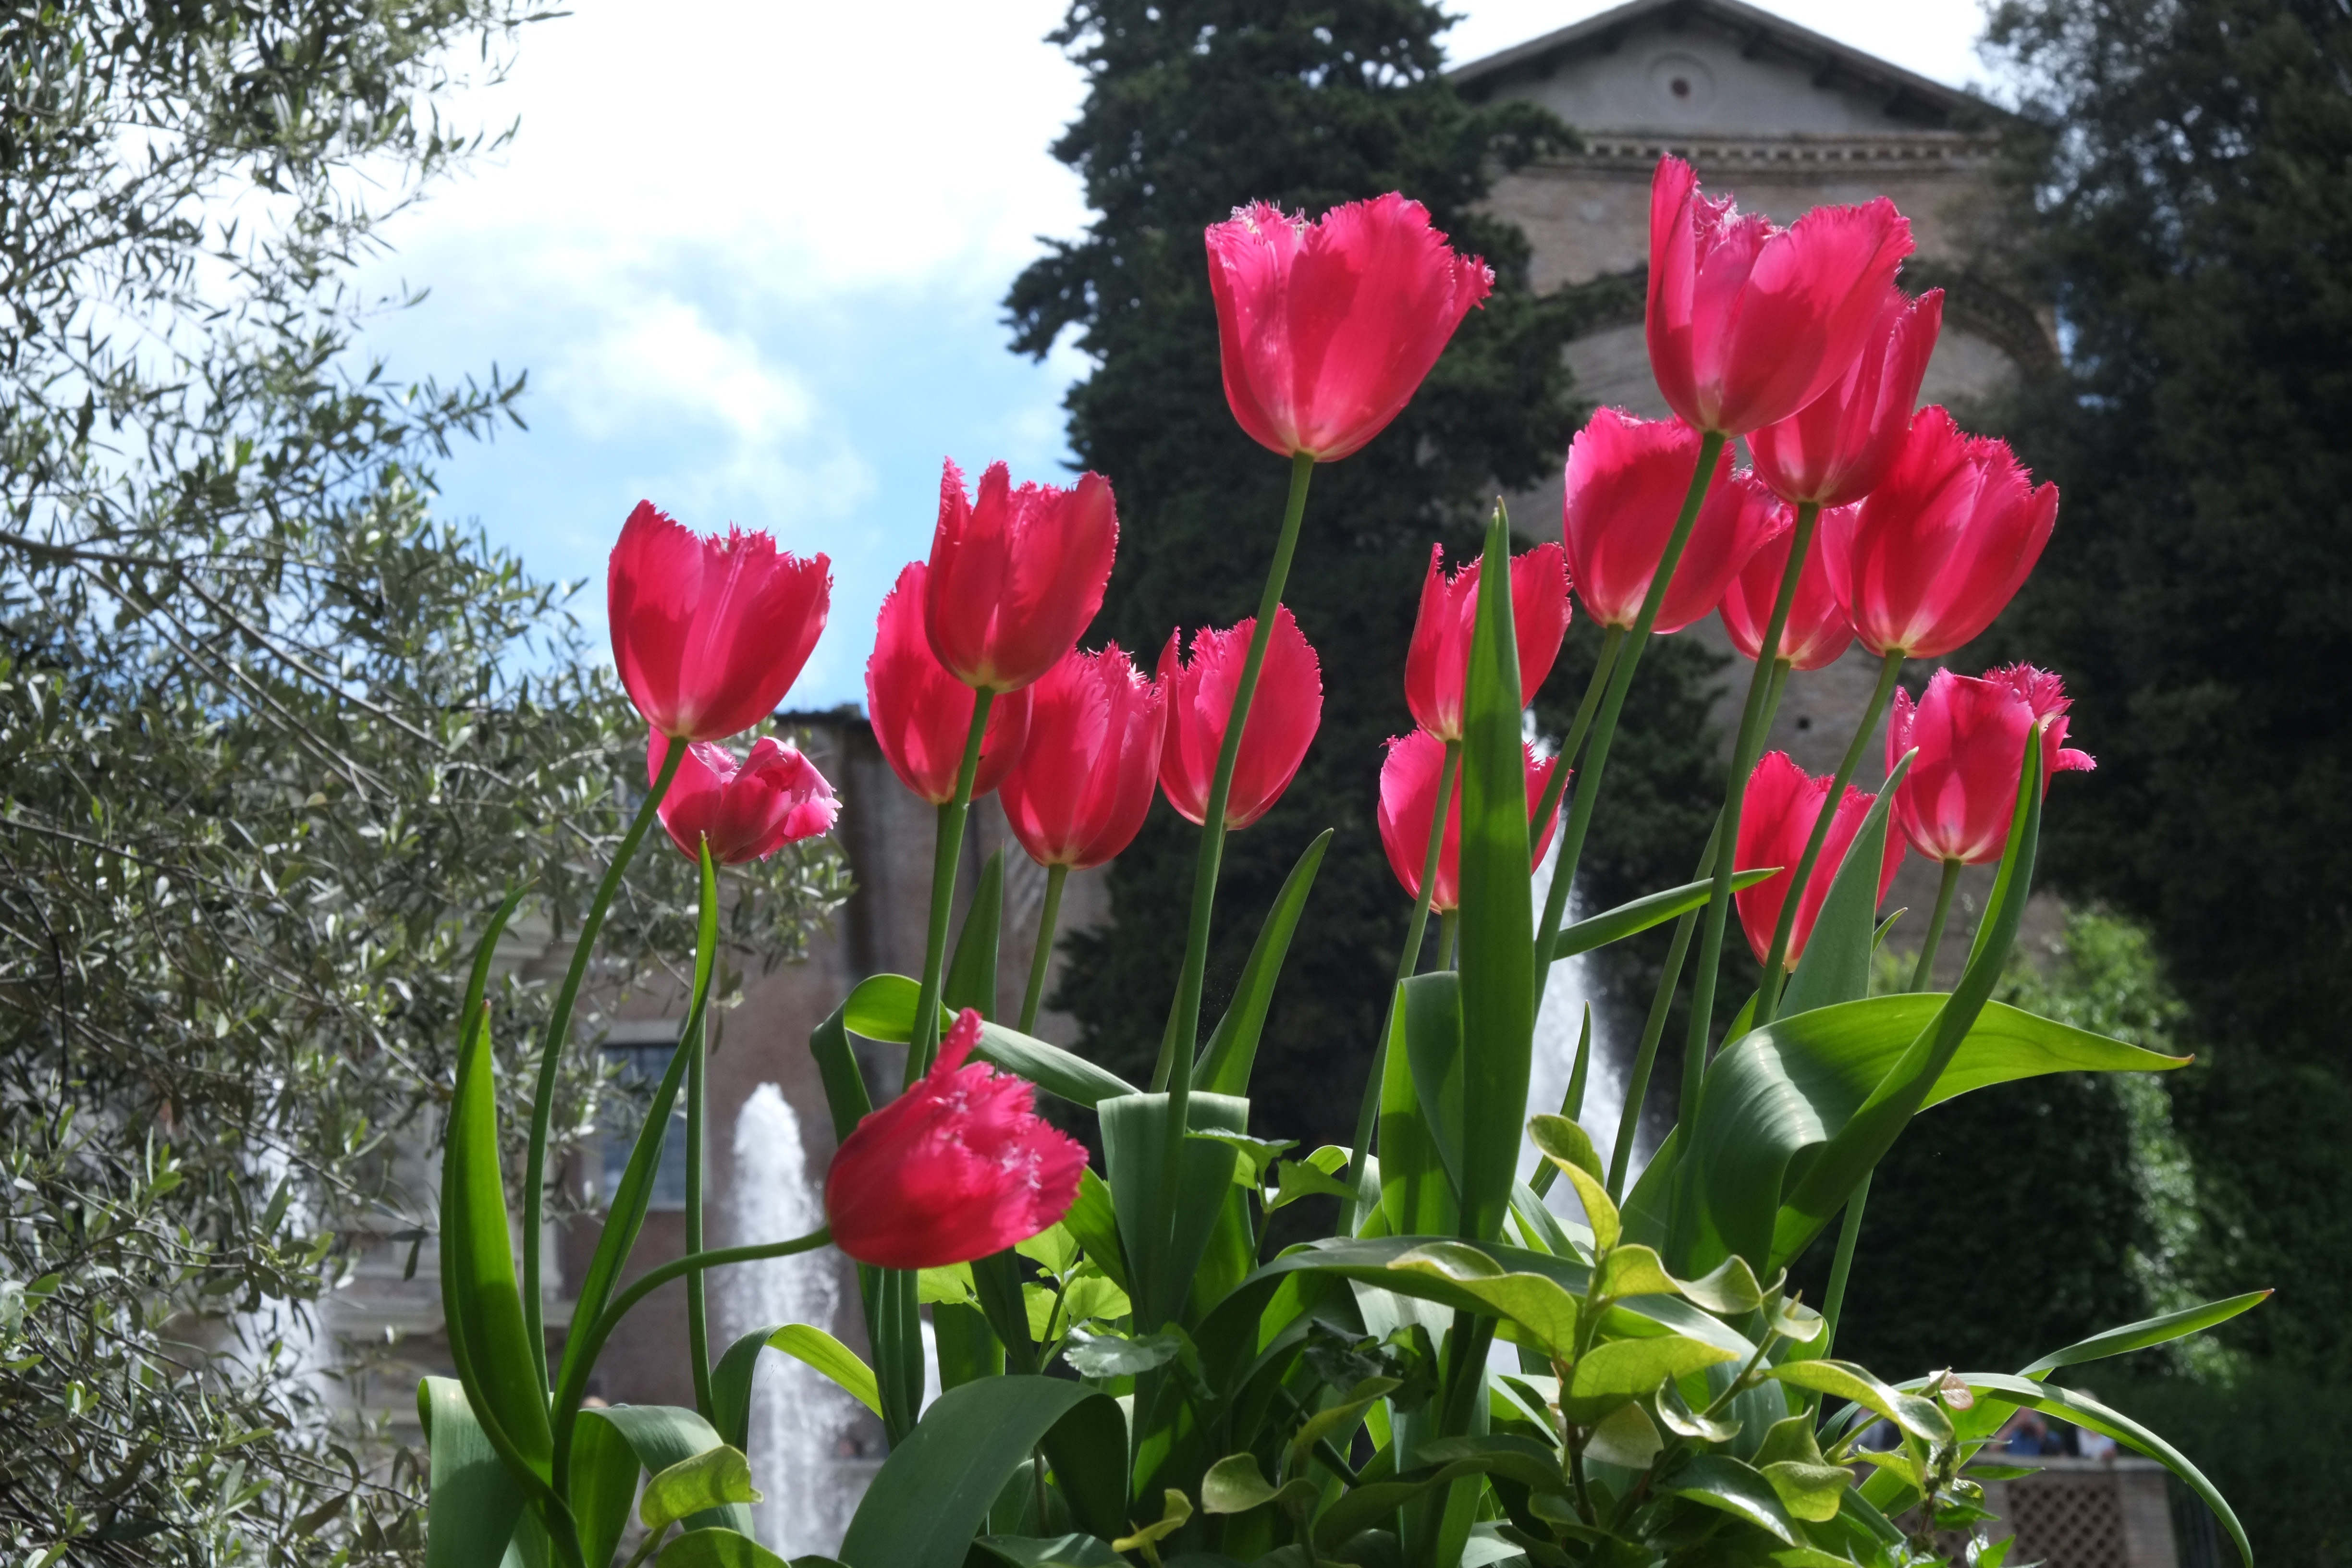
plant, flower, tulip, italy, botany, flora, fuji, floristry, fujix, fujixe1, e1, tivoli, flowering plant, lily family, land plant